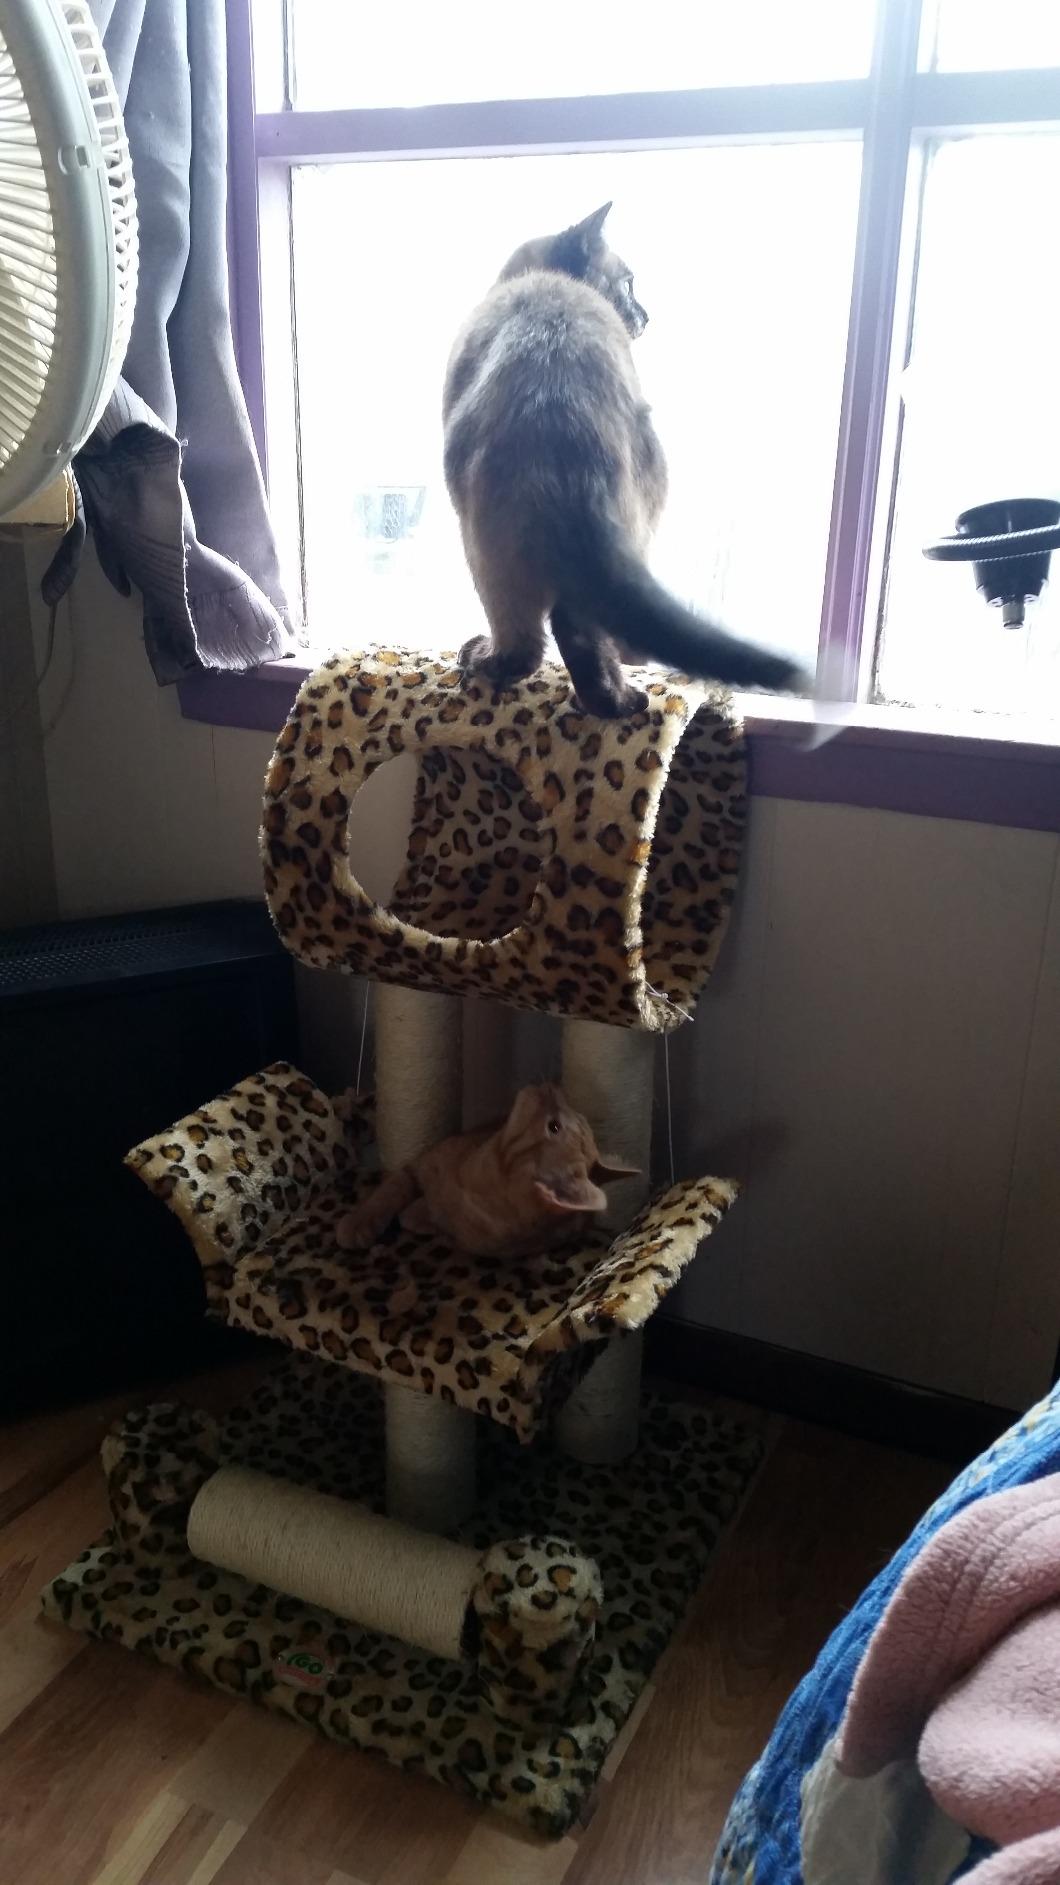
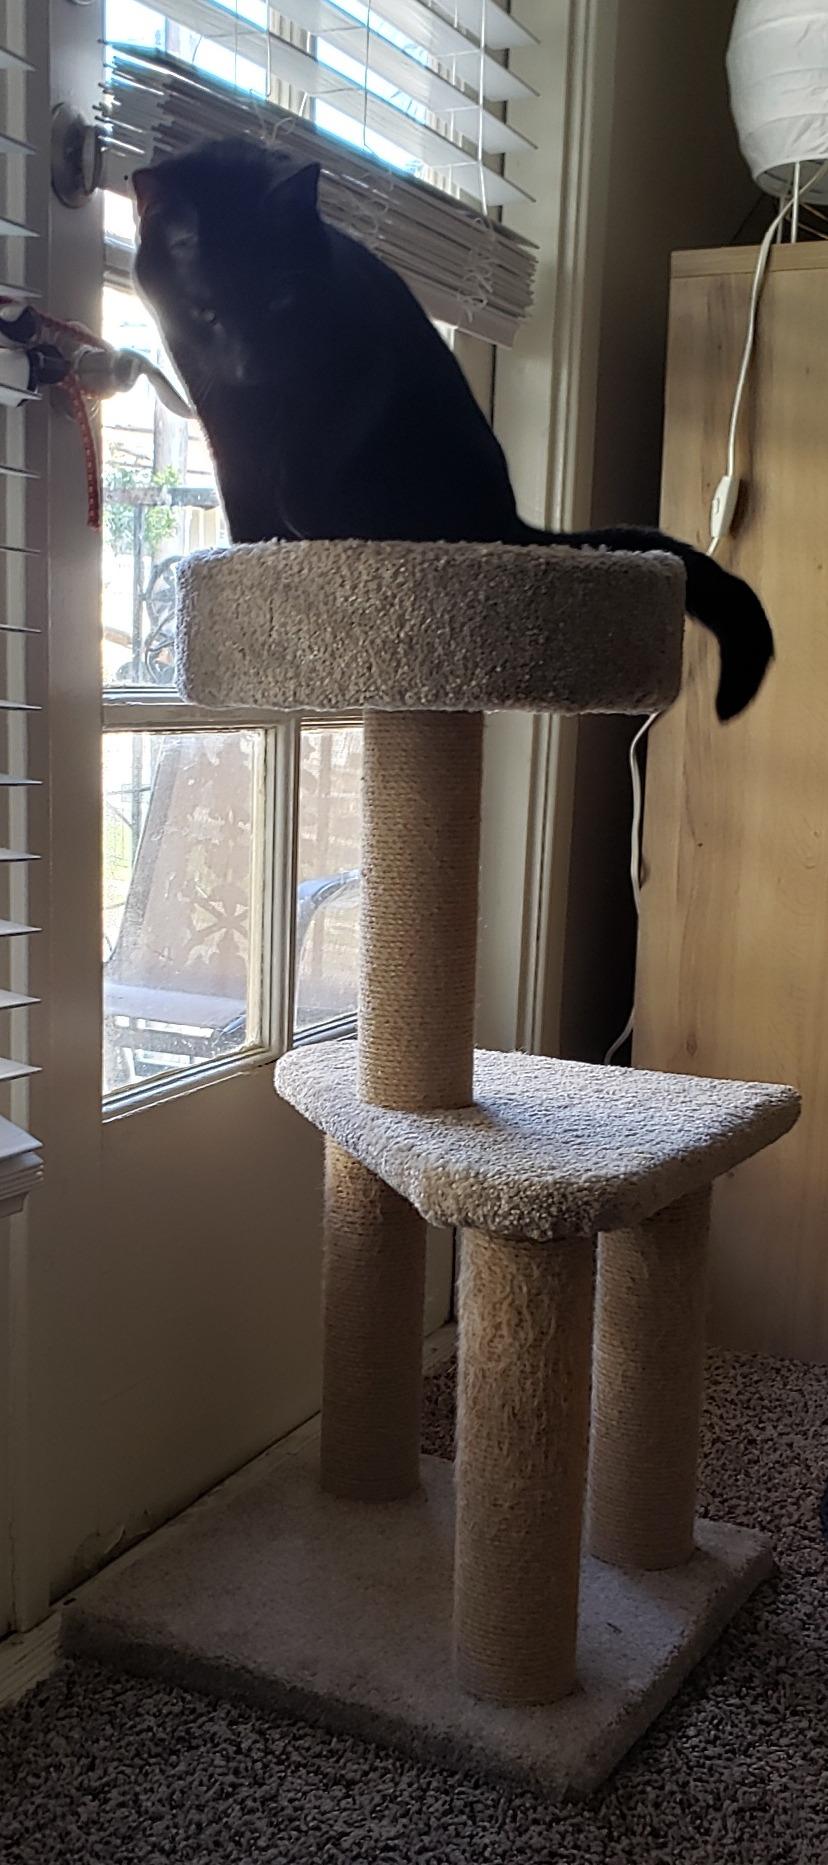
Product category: items_cat tree
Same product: no